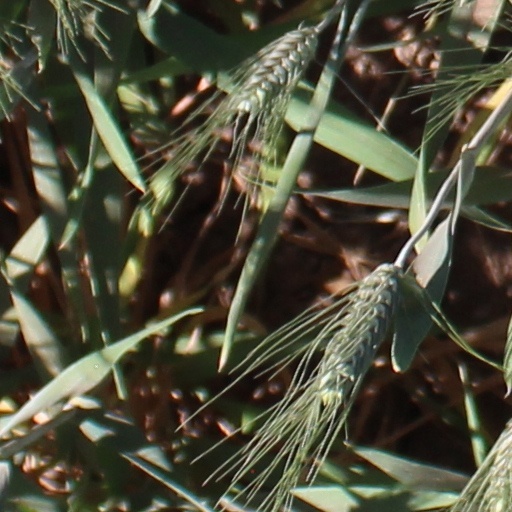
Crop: wheat